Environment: lab
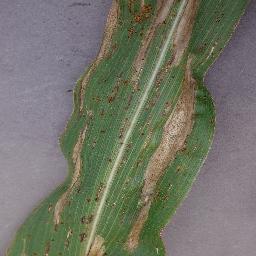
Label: northern_corn_leaf_blight